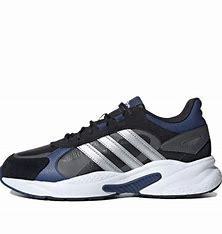
Brand: adidas
Model: neo Adidas NEO Crazychaos Shadow